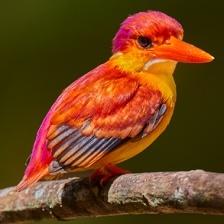
Species: RUFOUS KINGFISHER
Scientific name: CHLOROCERYLE INDA